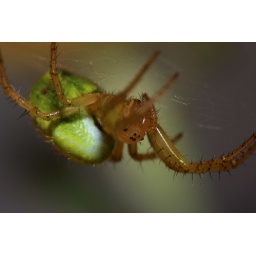
This tiny green spider was hiding in a flower pot.